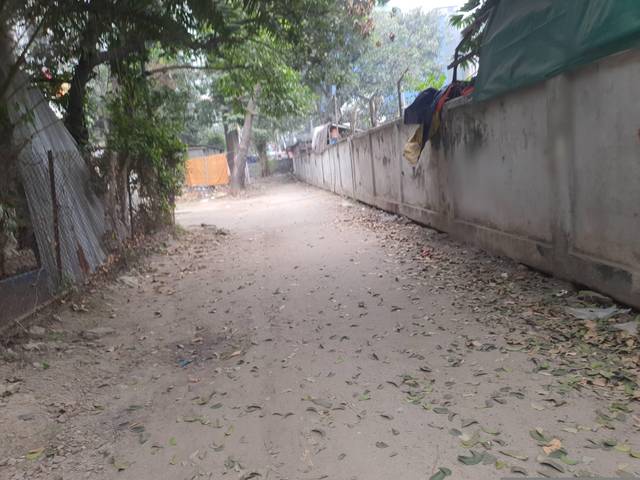
Region: Bangladesh
Coordinates: 23.733, 90.42